Sand Hill, New York

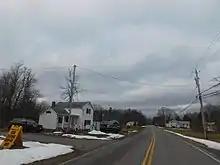
Sand Hill in January 2021

Sand Hill is a hamlet in the town of Newstead in Erie County, New York, United States.